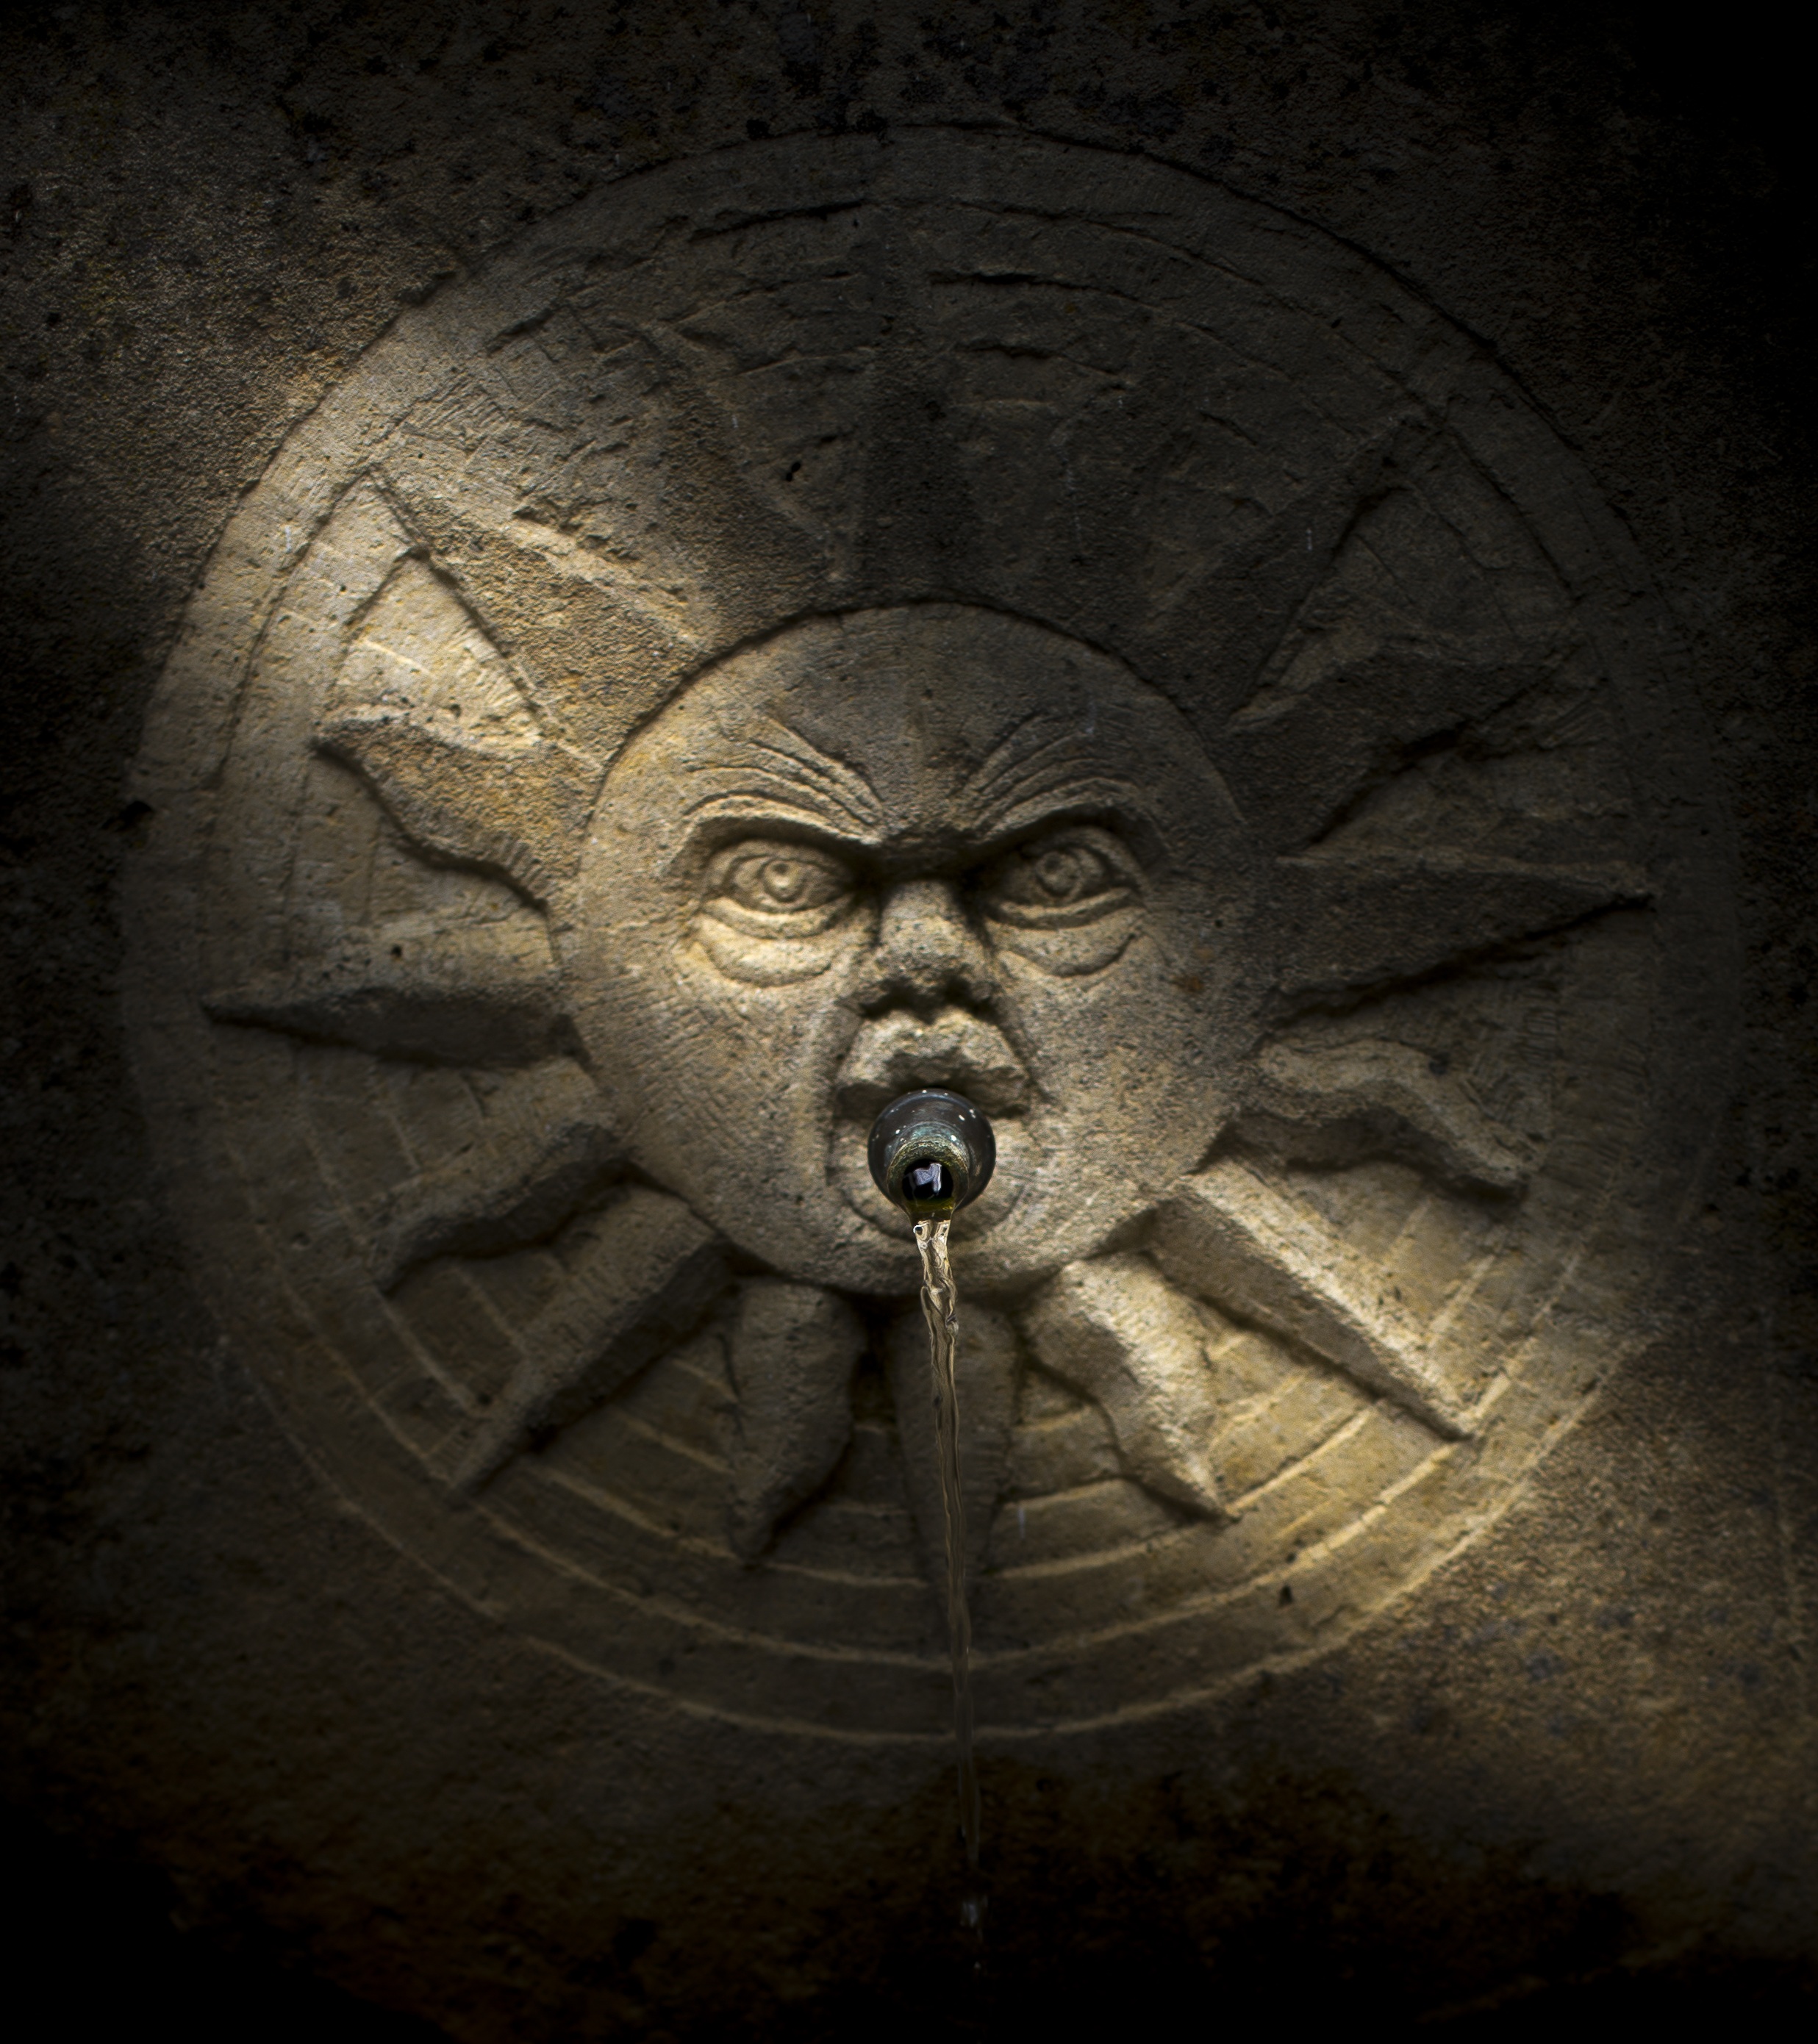
water, sun, monument, jet, statue, darkness, sculpture, art, spain, source, symmetry, cano, mythology